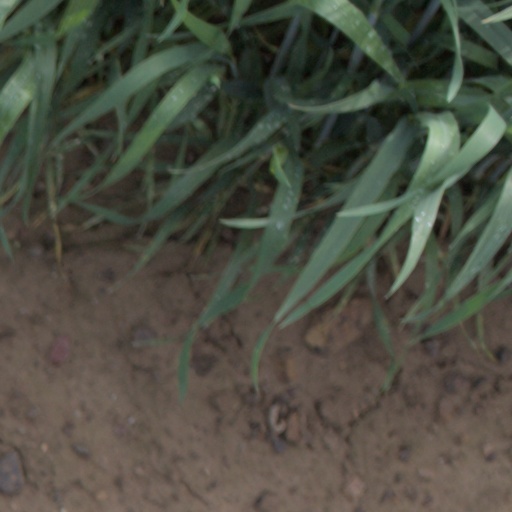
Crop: wheat